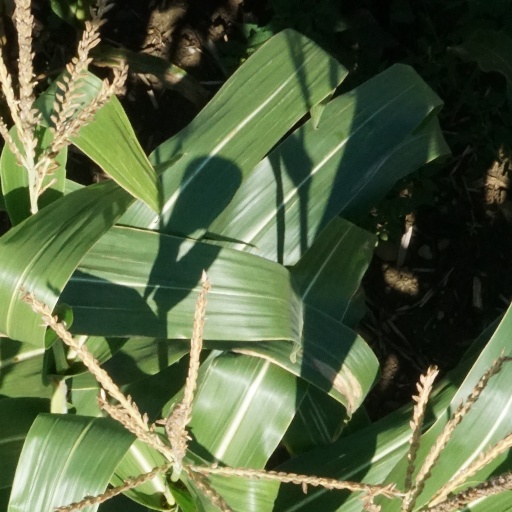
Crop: maize; corn